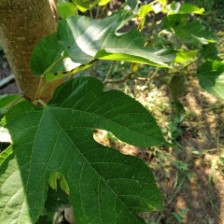
Variety: RedKing